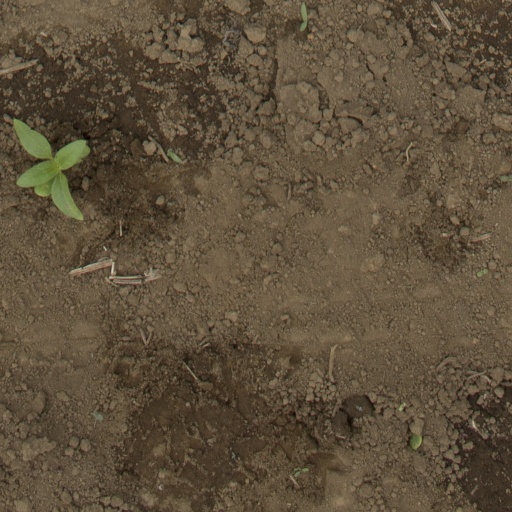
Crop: Jerusalem artichoke